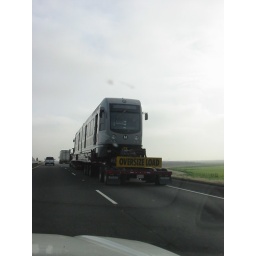
A single Metro Goldline car being carried on a truck from somewhere in Northern California to Los Angeles.